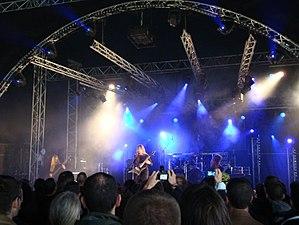
Obscura est un groupe de death metal technique allemand, originaire de Munich. Le nom du groupe fait référence à l'album homonyme de Gorguts.